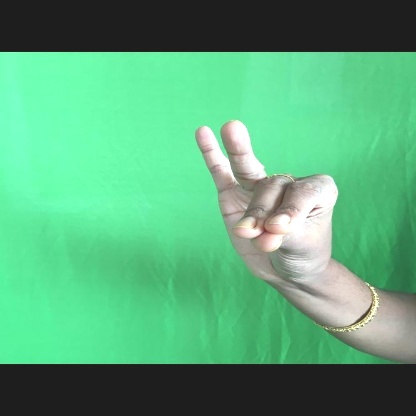
Mudra: Katakamukha